Tornadoes of 1964

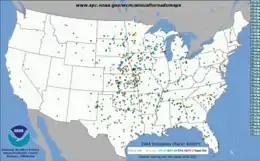
Tracks of all US tornadoes in 1964.

This page documents the tornadoes and tornado outbreaks of 1964, primarily in the United States. Most tornadoes form in the U.S., although some events may take place internationally. Tornado statistics for older years like this often appear significantly lower than modern years due to fewer reports or confirmed tornadoes.